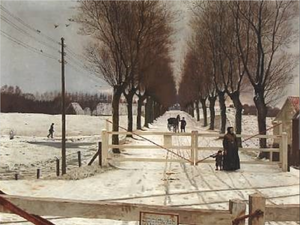
Rasmus Christiansen (maler)
Toget kommer.